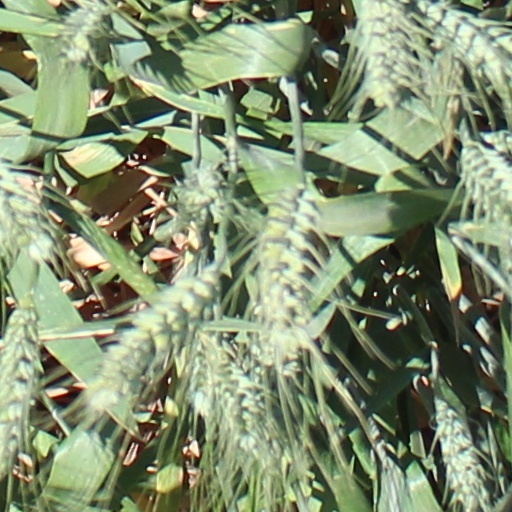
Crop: wheat